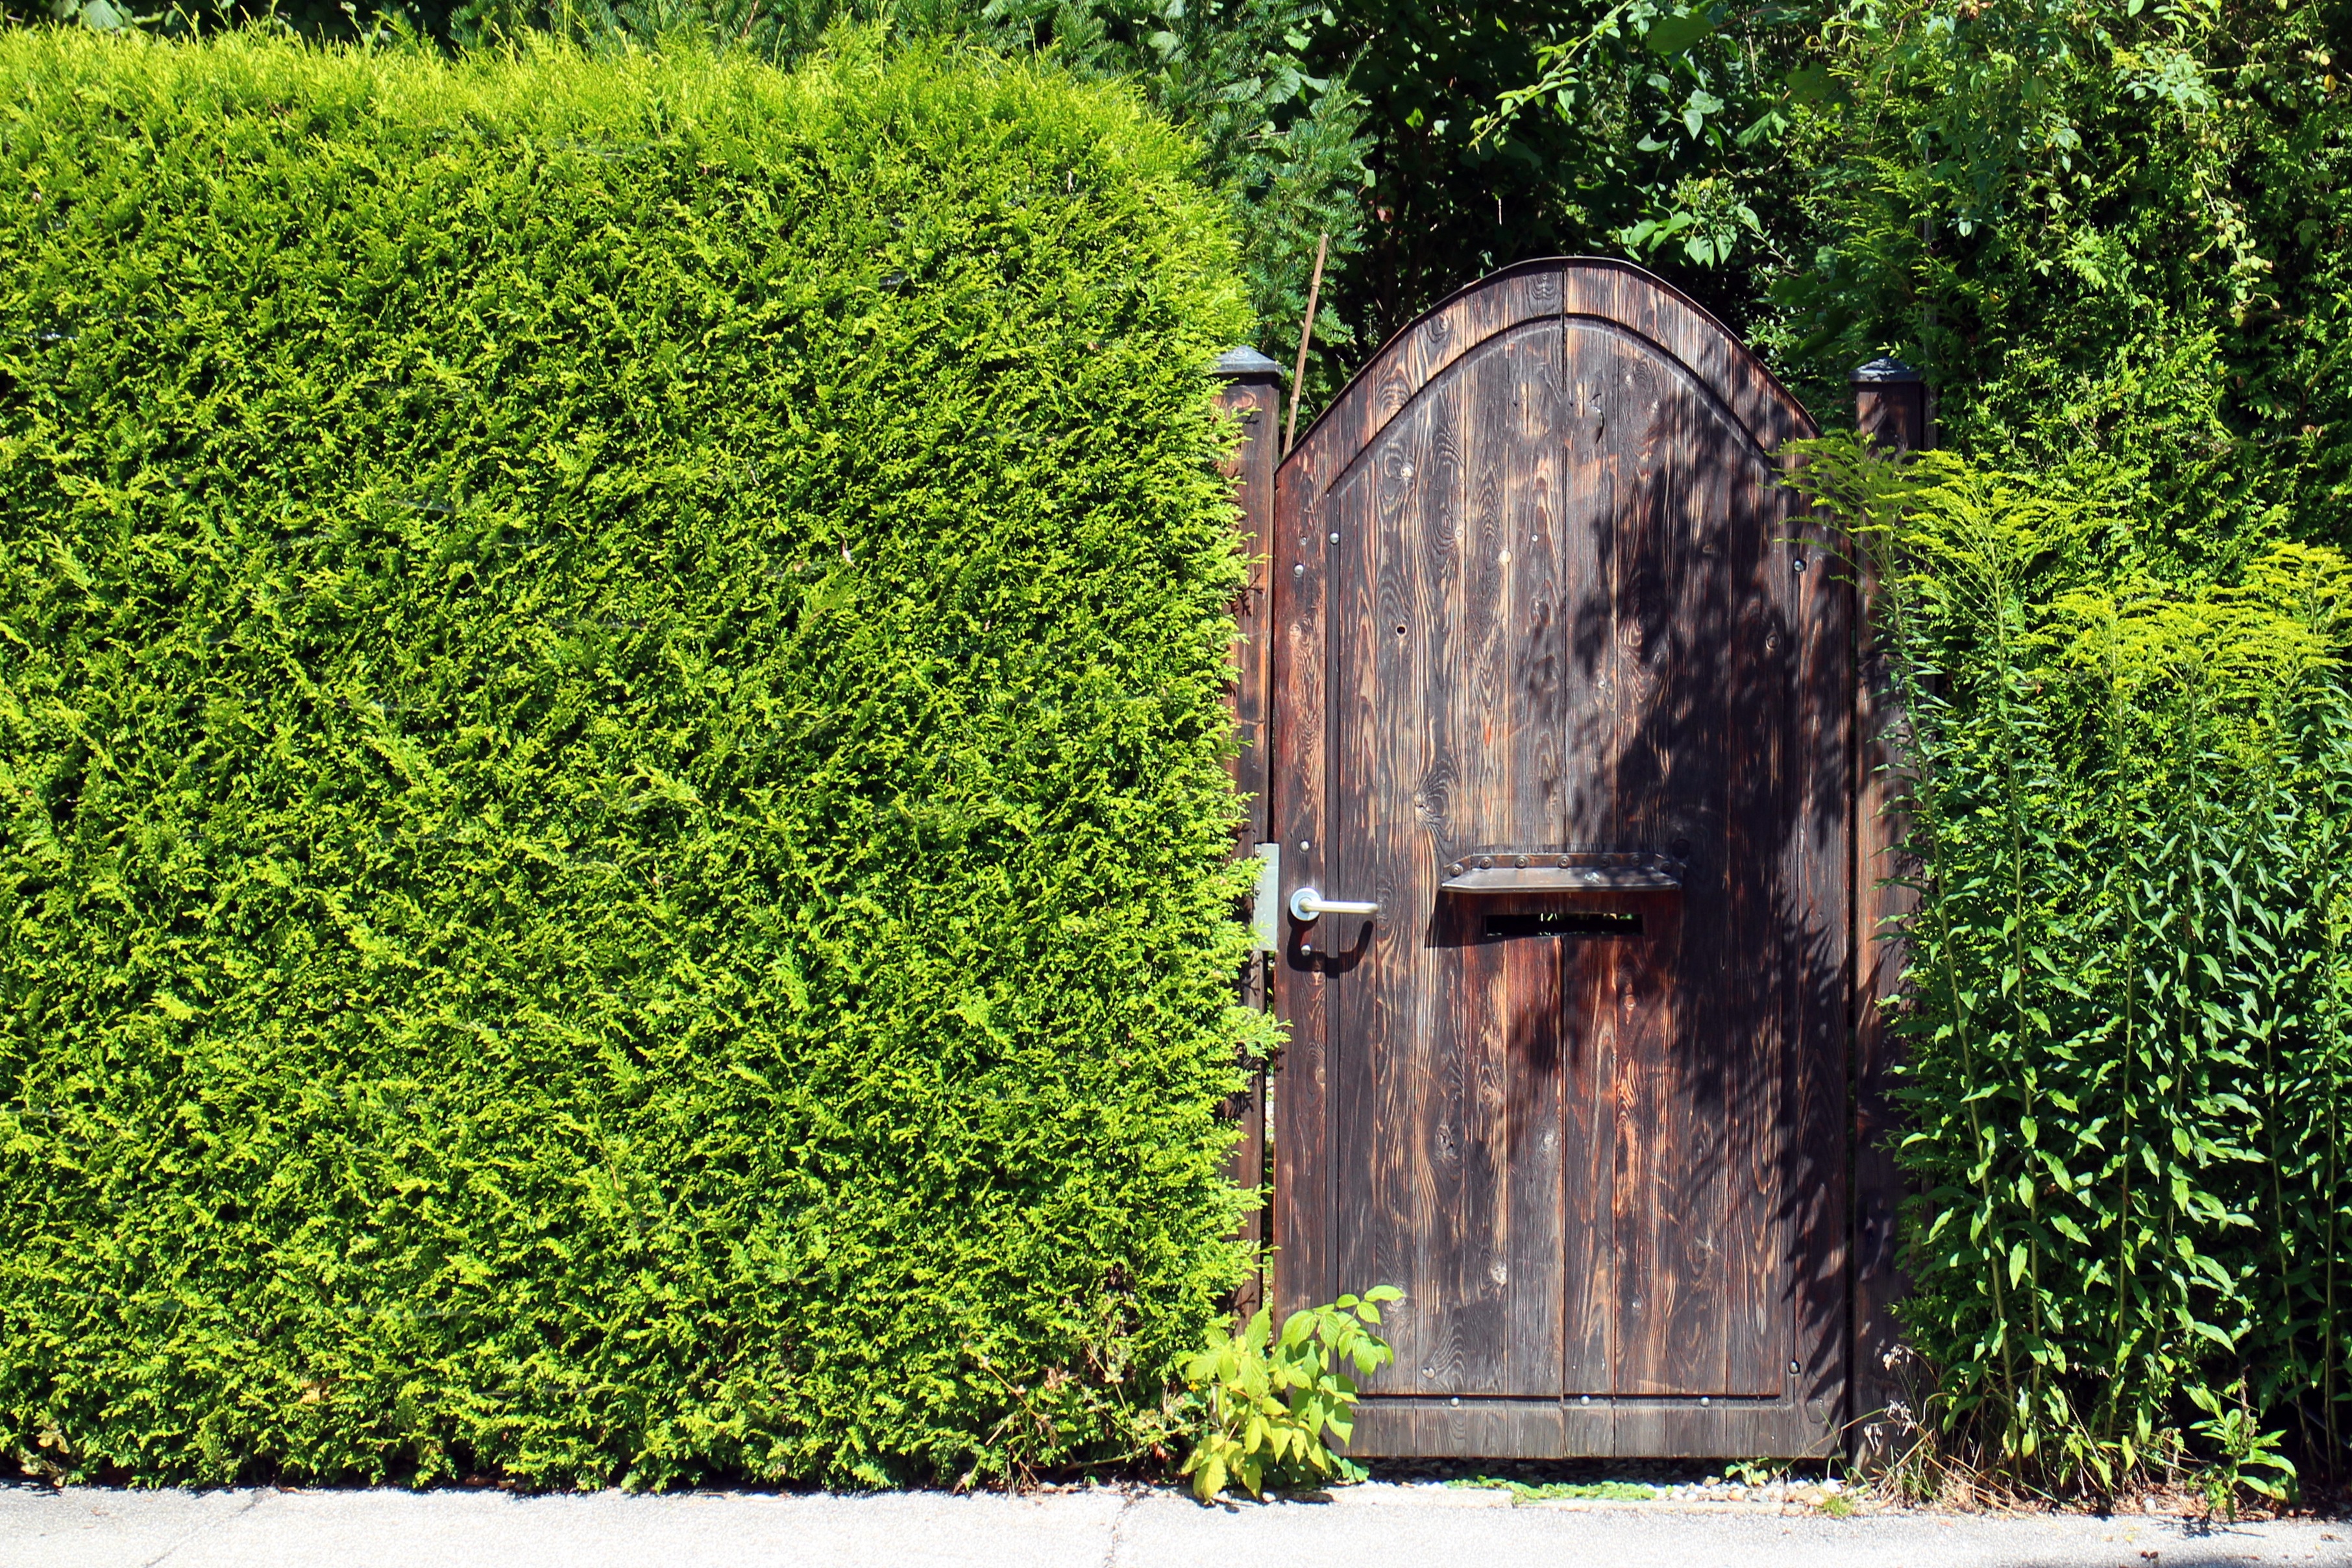
tree, grass, fence, plant, lawn, green, garden, door, goal, wooden door, shrub, privacy, input, fenced, hedge, garden gate, woody plant, outdoor structure, vision protection hedge